Ancienville

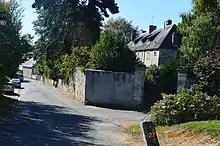
A street in Ancienville

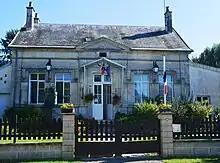
Ancienville Town Hall / School

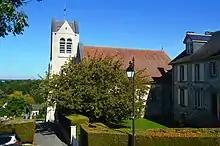
The Church of Saint-Médard

The commune has several religious buildings and structures that are registered as historical monuments: